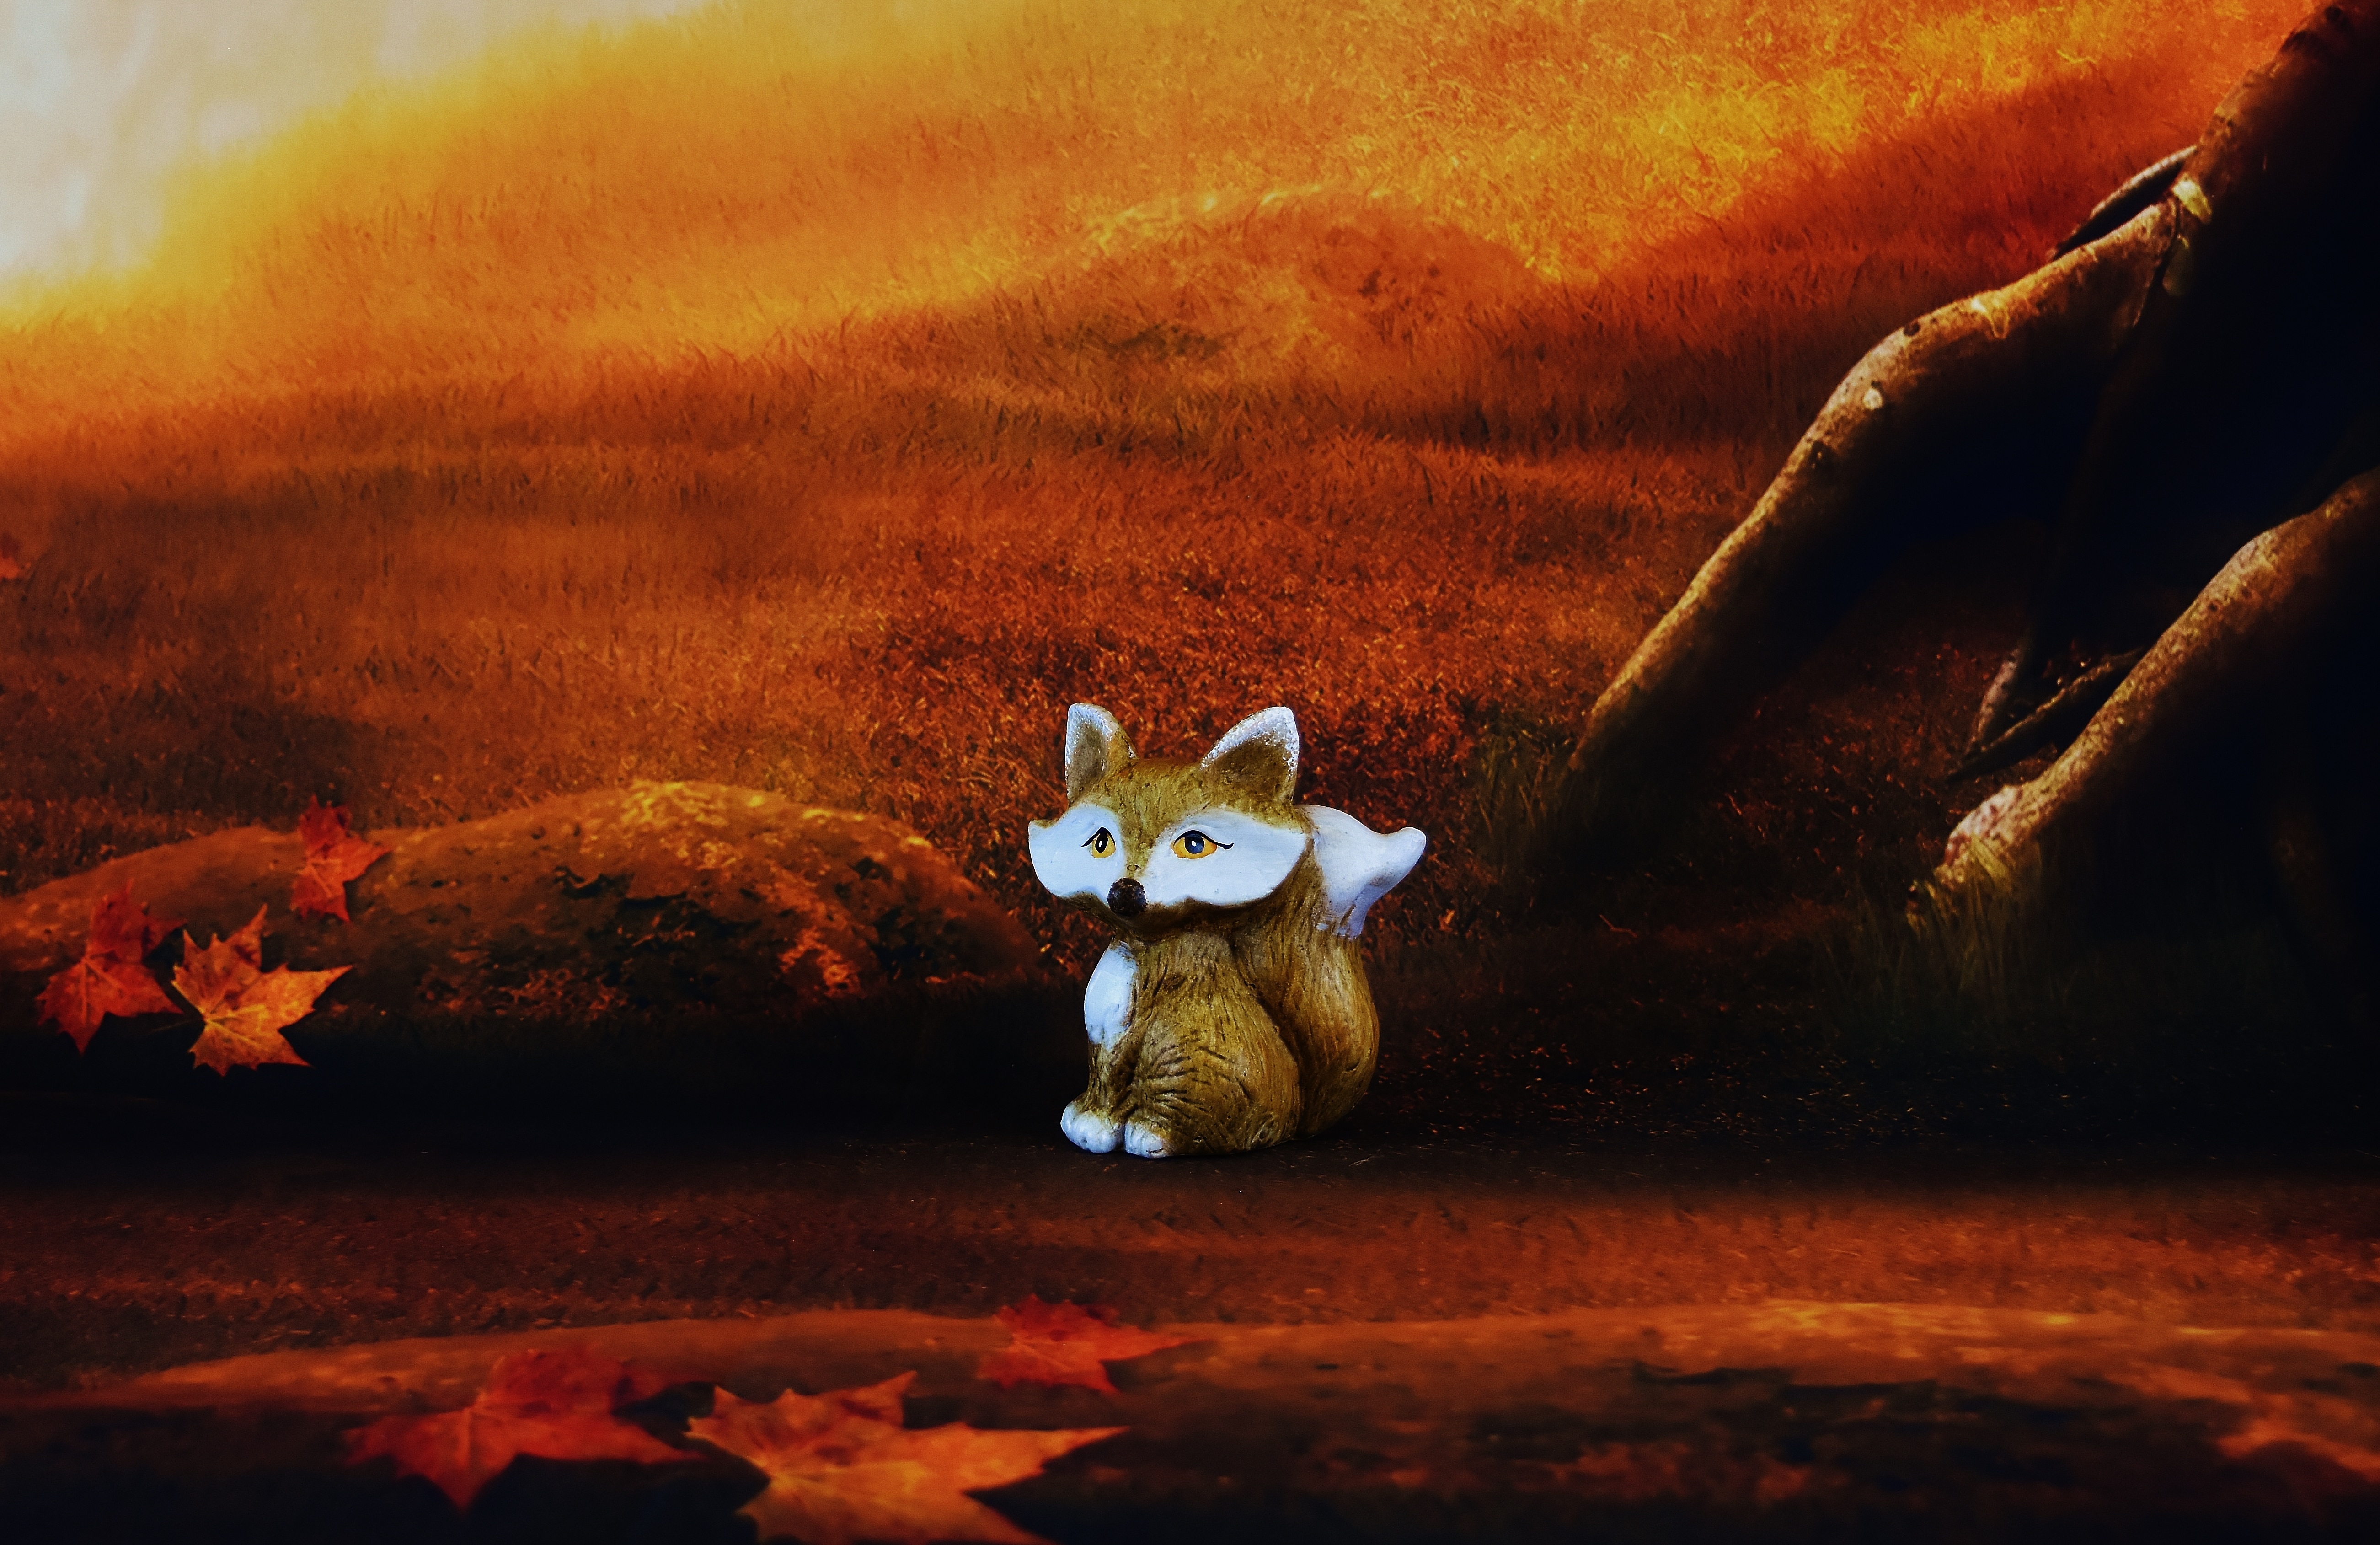
landscape, forest, autumn, darkness, mood, fuchs, screenshot, computer wallpaper